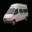
Label: bus